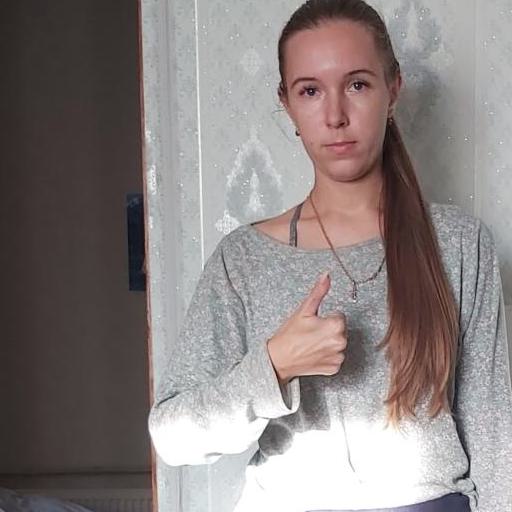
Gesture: like